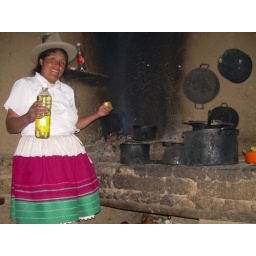
Our host mother in the kitchen (notice the cute little guinea pigs under the stove)